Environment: real
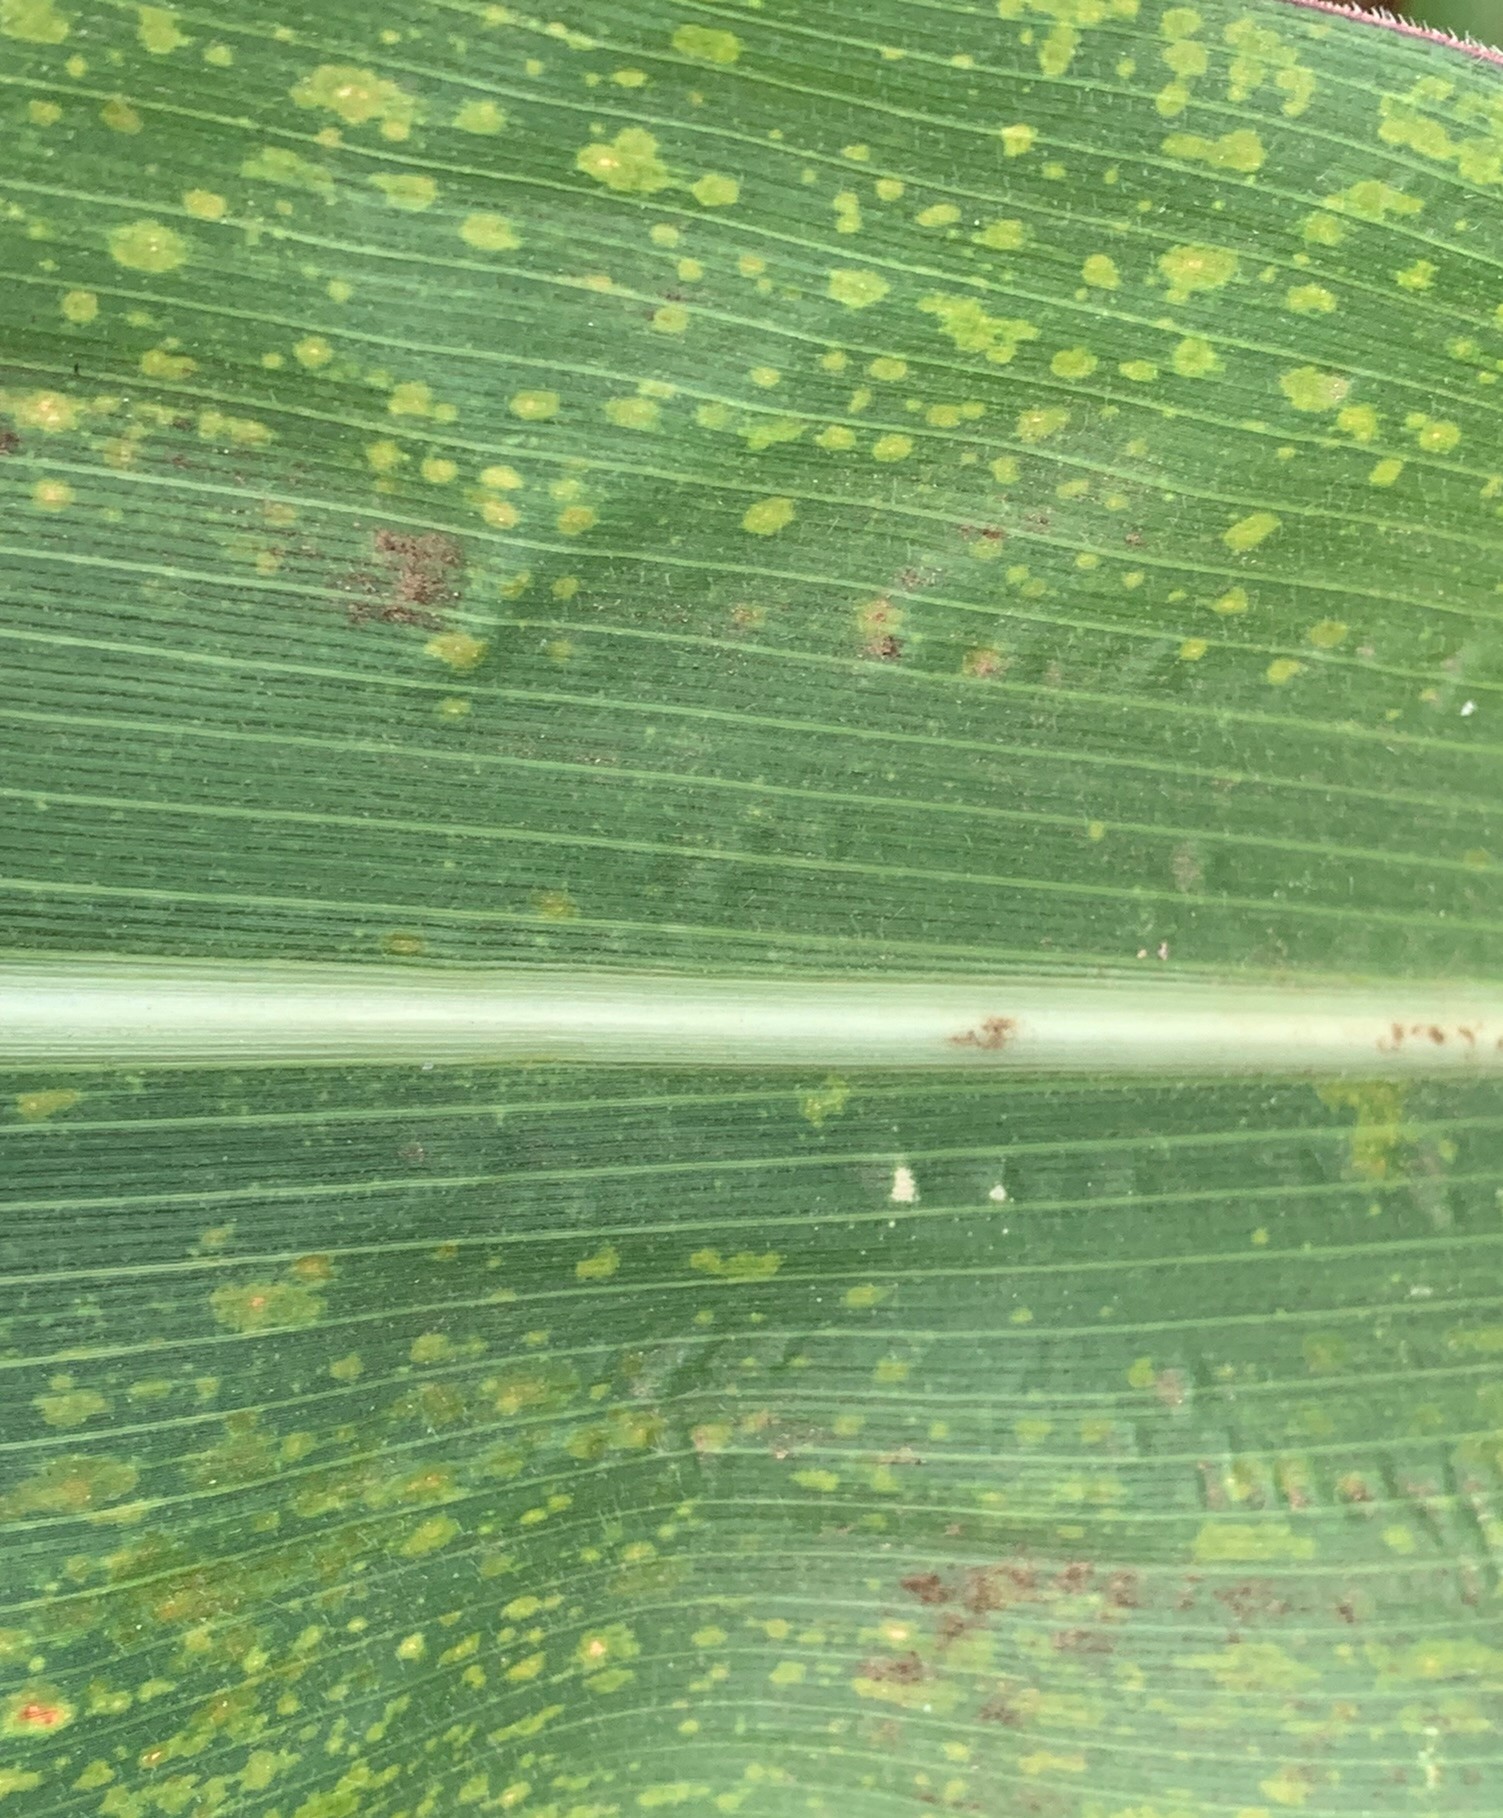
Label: lethal_necrosis